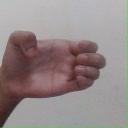
अक्षर: ख